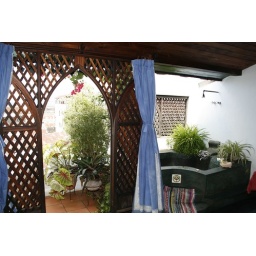
North room in 236 Hurumzi, One wall missing and shower without roof (under the full moon).